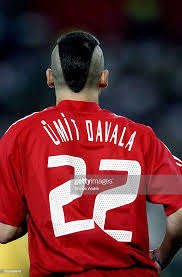
Waaw nataal bi ñi ngi ci gis benn waay benn joueur, bu taxaw, mi ngi takk numéro vingt deux 22, bopp bi mu ngi ko def dabalaa ak ñoom seen.